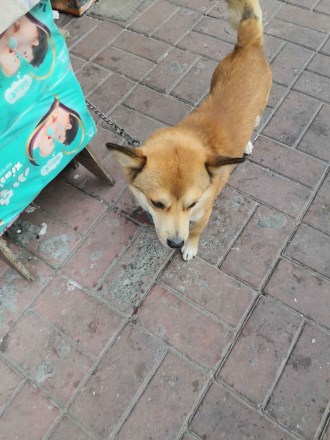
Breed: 3336-n000121-chinese_rural_dog